Tiger I

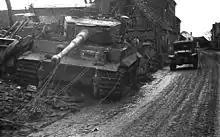
Tiger I that knocked out the first M26 Pershing in combat. It then backed into a pile of rubble and became stuck, leading to the crew abandoning it.

The Tiger I had frontal hull armour thick, frontal turret of 100 mm and gun mantlet with a varying thickness of . The Tiger had thick hull side plates and armour on the side superstructure/sponsons, while turret sides and rear were 80 mm. The top and bottom armour was thick; from March 1944, the turret roof was thickened to . Armour plates were mostly flat, with interlocking construction. This flat construction encouraged angling the Tiger hull roughly 30-45° when firing in order to increase effective thickness.